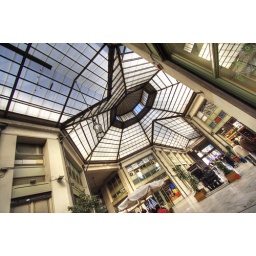
fiddler under the glass roof